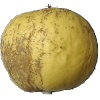
Label: golden_apple